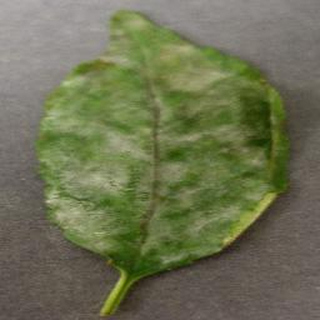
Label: cherry_powdery_mildew